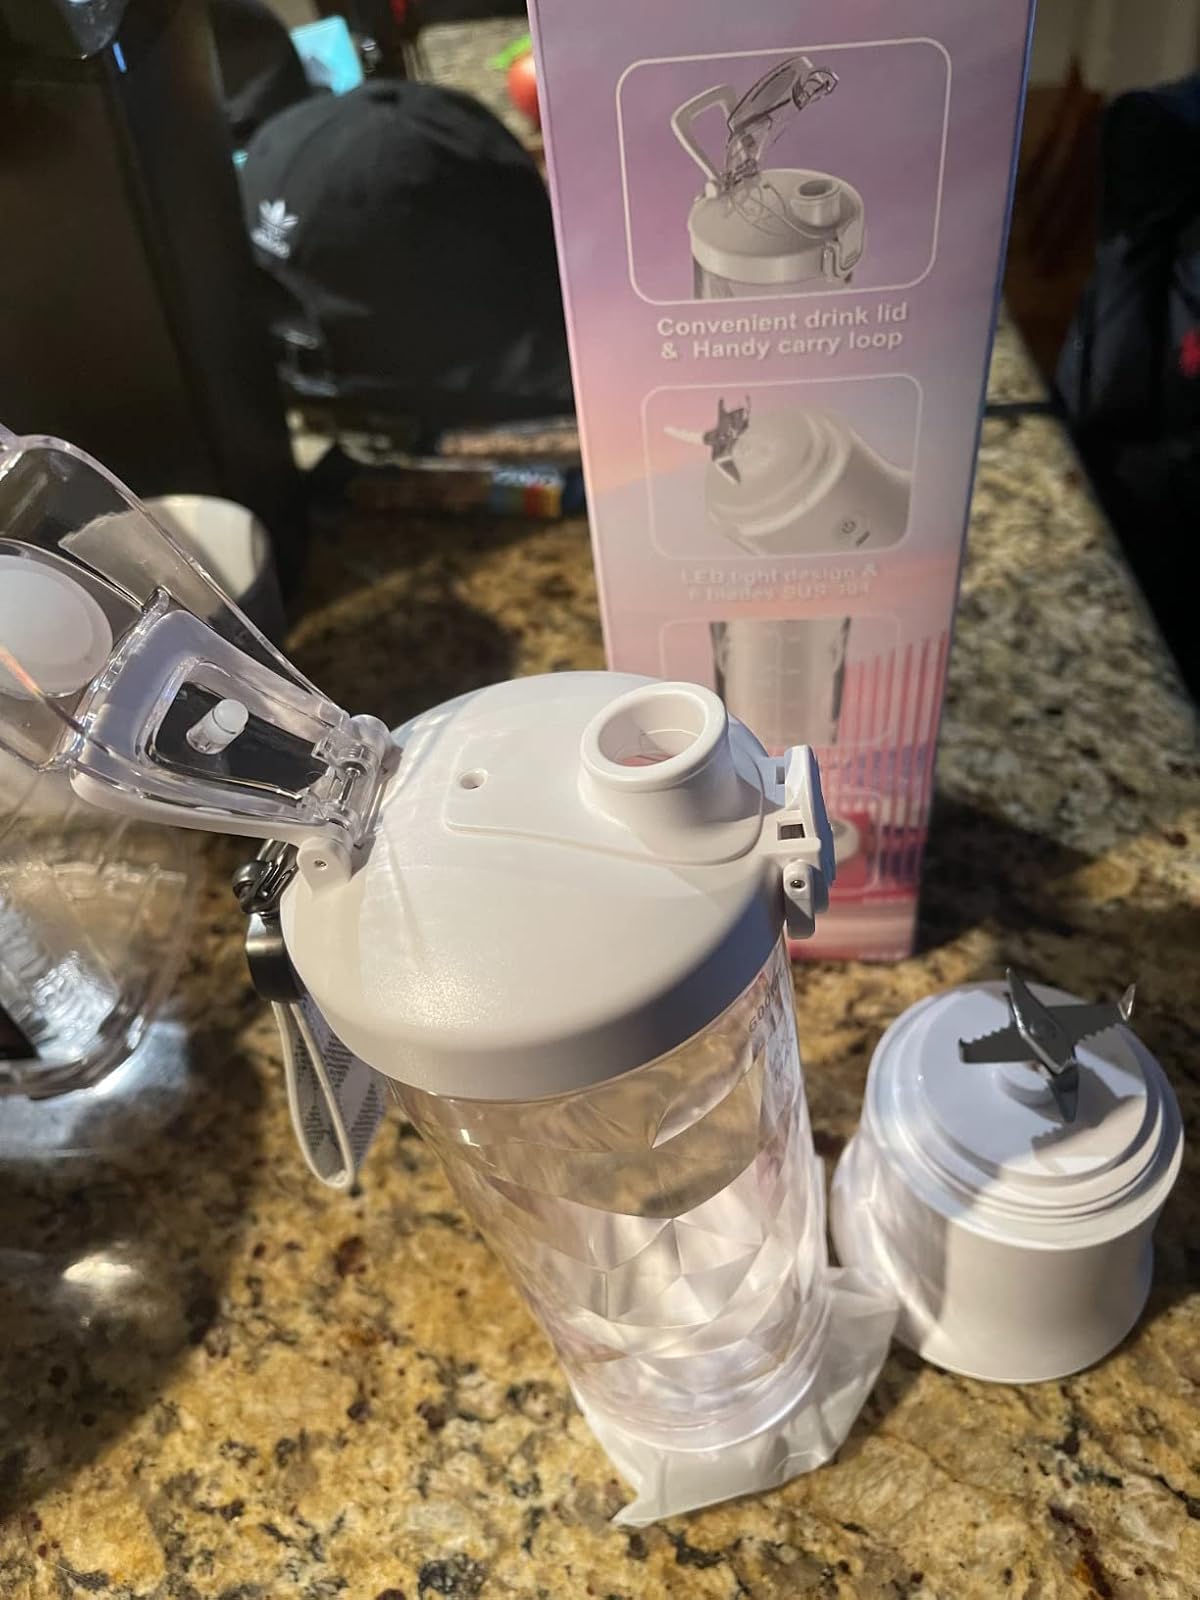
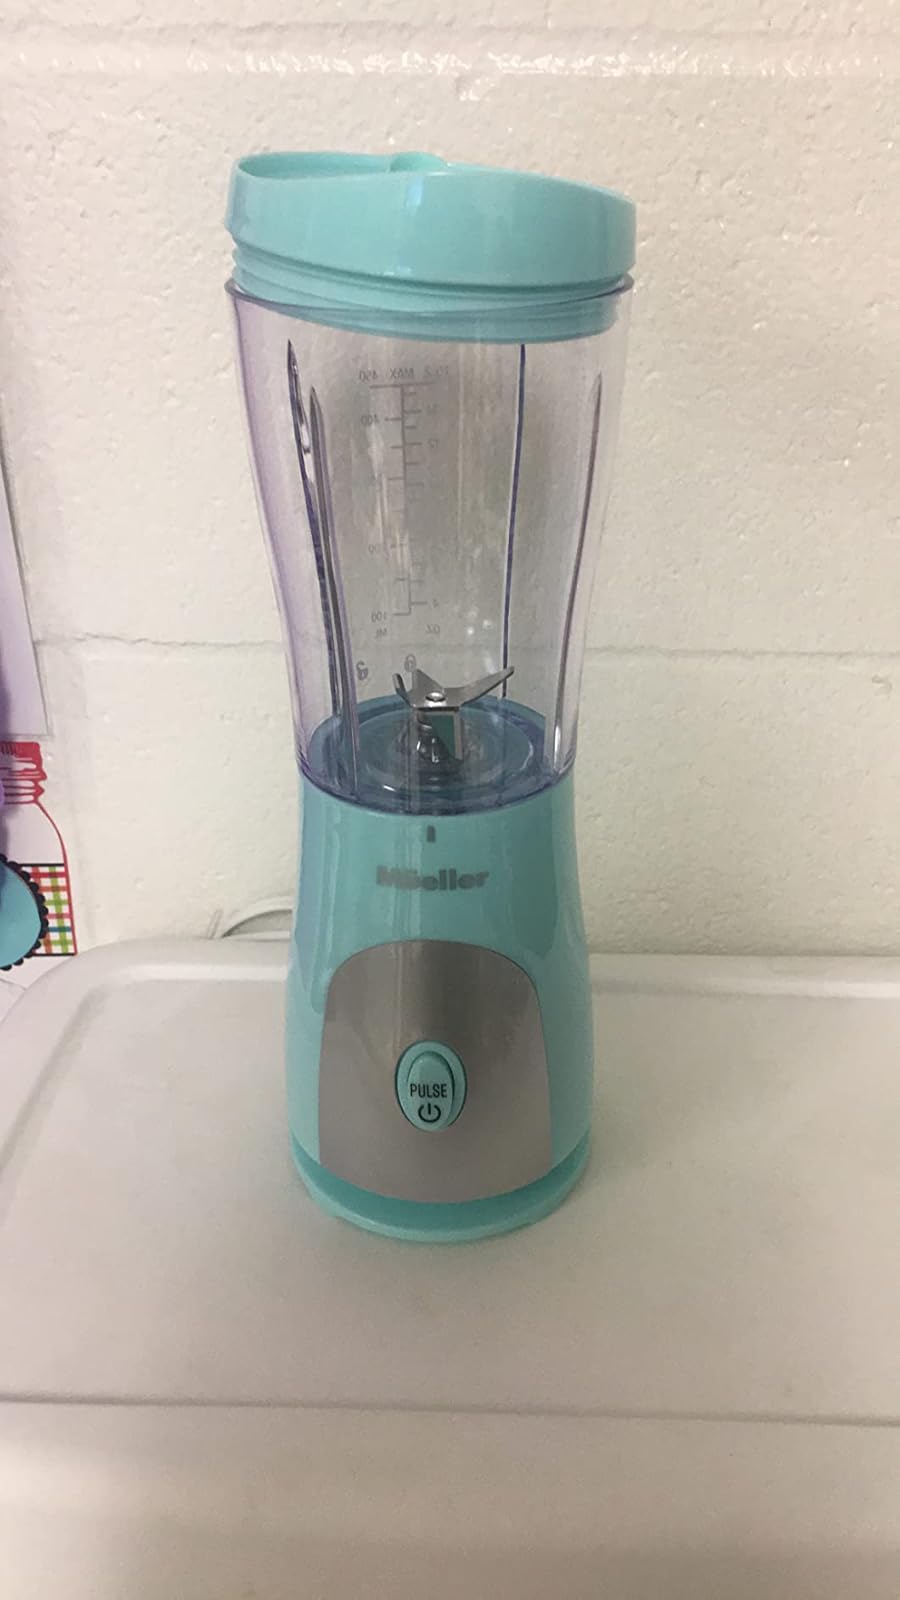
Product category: items_blender
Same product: no